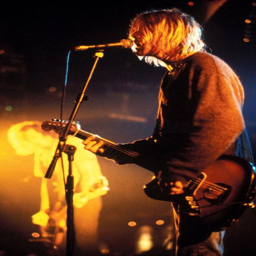
they were playing this performance the other day , i got so excited to see it !